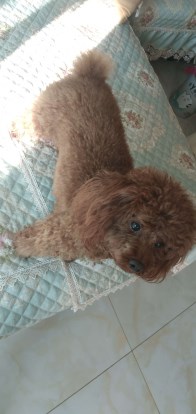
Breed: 7449-n000128-teddy